Jared Waerea-Hargreaves

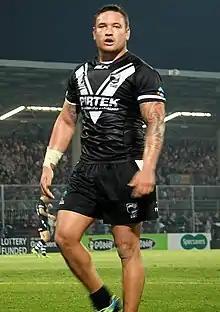
Waerea-Hargreaves playing for the Kiwis at the 2013 RLWC

He played for the Kiwis in all 7 matches of the World Cup including the 34–2 loss to Australia in the final.